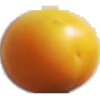
Label: Cherry Wax Yellow 1